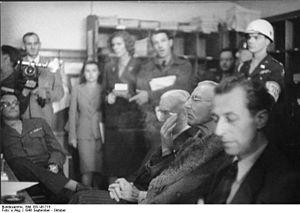
Le procès de Nuremberg intenté par les puissances alliées contre 24 des principaux responsables du Troisième Reich, accusés de complot, crimes contre la paix, crimes de guerre et crimes contre l'humanité, se tient du 20 novembre 1945 au 1ᵉʳ octobre 1946 dans le Palais de justice de Nuremberg et constitue la première mise en œuvre d'une juridiction pénale internationale.